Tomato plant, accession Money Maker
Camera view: tilt-top (135 deg); turntable rotation: 120 degrees
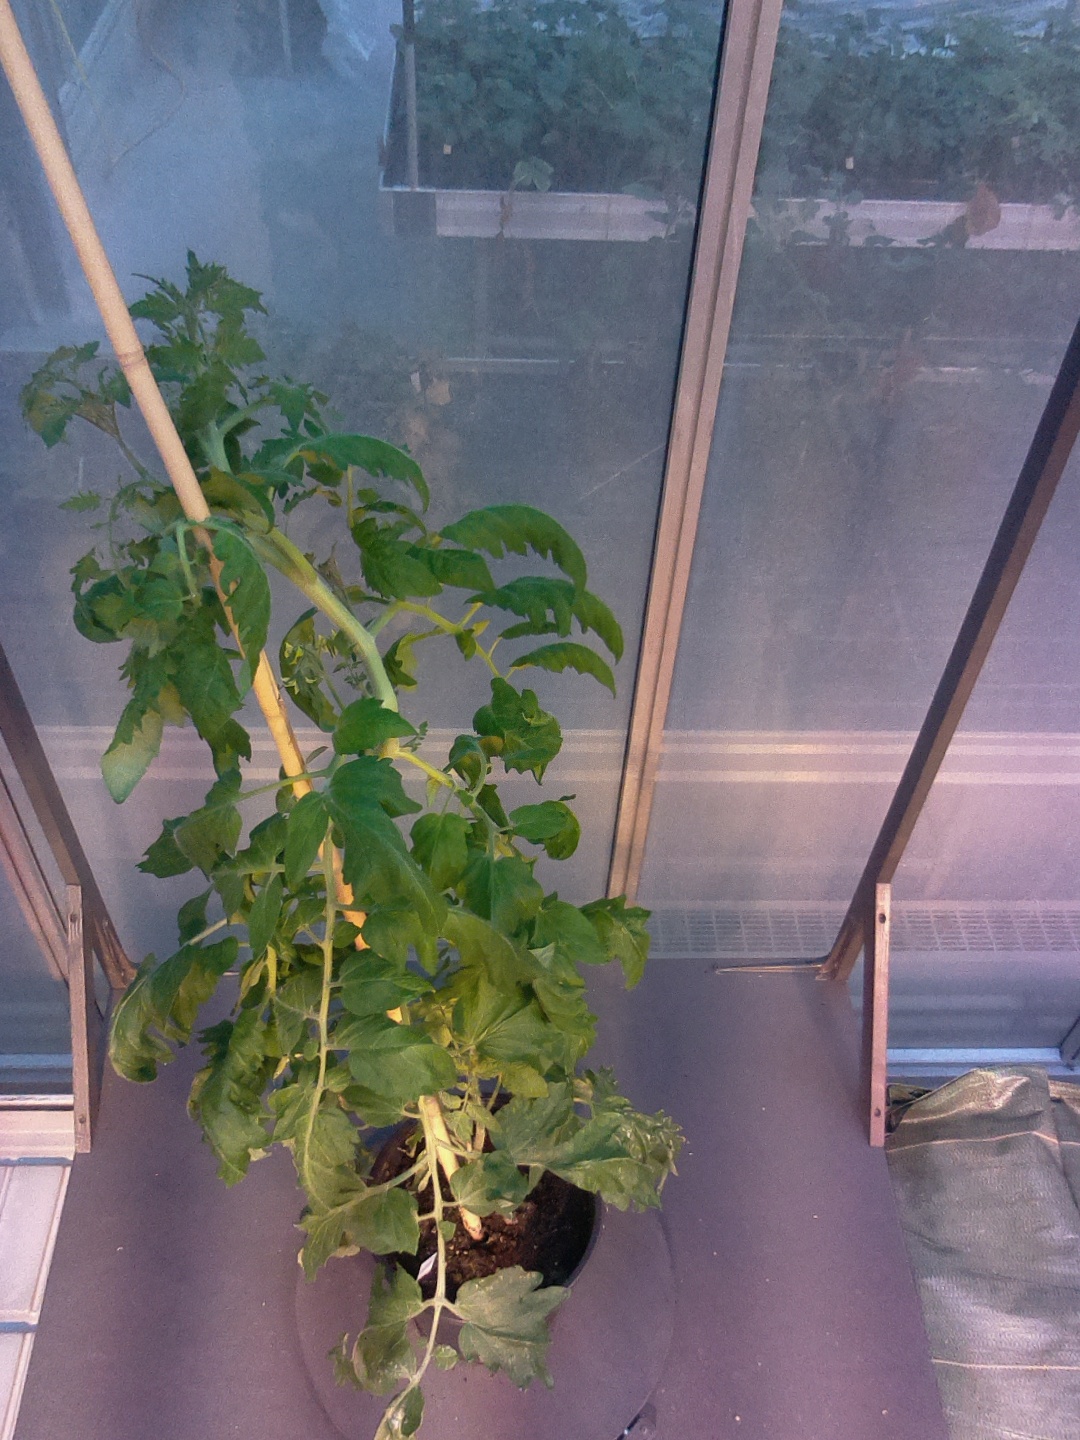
BBCH growth stage 68: Full flowering, 80%-90% of flowers open, more petals falling